List of A Certain Magical Index video games

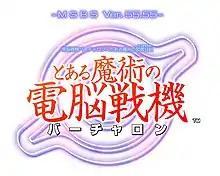
Game logo

The game was divided into several modes: story, network, tutorial, and training. The "story" mode told the events of the light novel and would help the player to learn the truth of the incident happened in Academy City as it progresses. The "network" mode allowed the player to match with other players and was divided into two types: rank and player. The "rank" match involved ranking to the national scoreboard, while the "player" match was a free-to-play mode between two players with rules set by the host. The "tutorial" mode would help the player to learn the game from Komoe Tsukuyomi. The "training" mode allowed the player to test their Virtualoid (in-game fighting robot) for a practice.